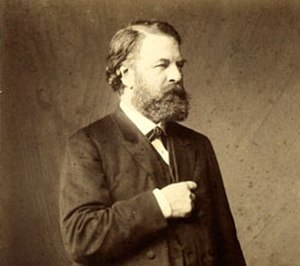
Johann Georg Mezger
Johann Georg Mezger var en hollandsk læge.